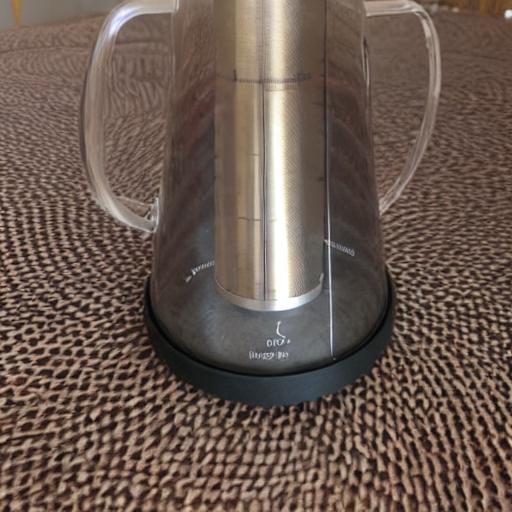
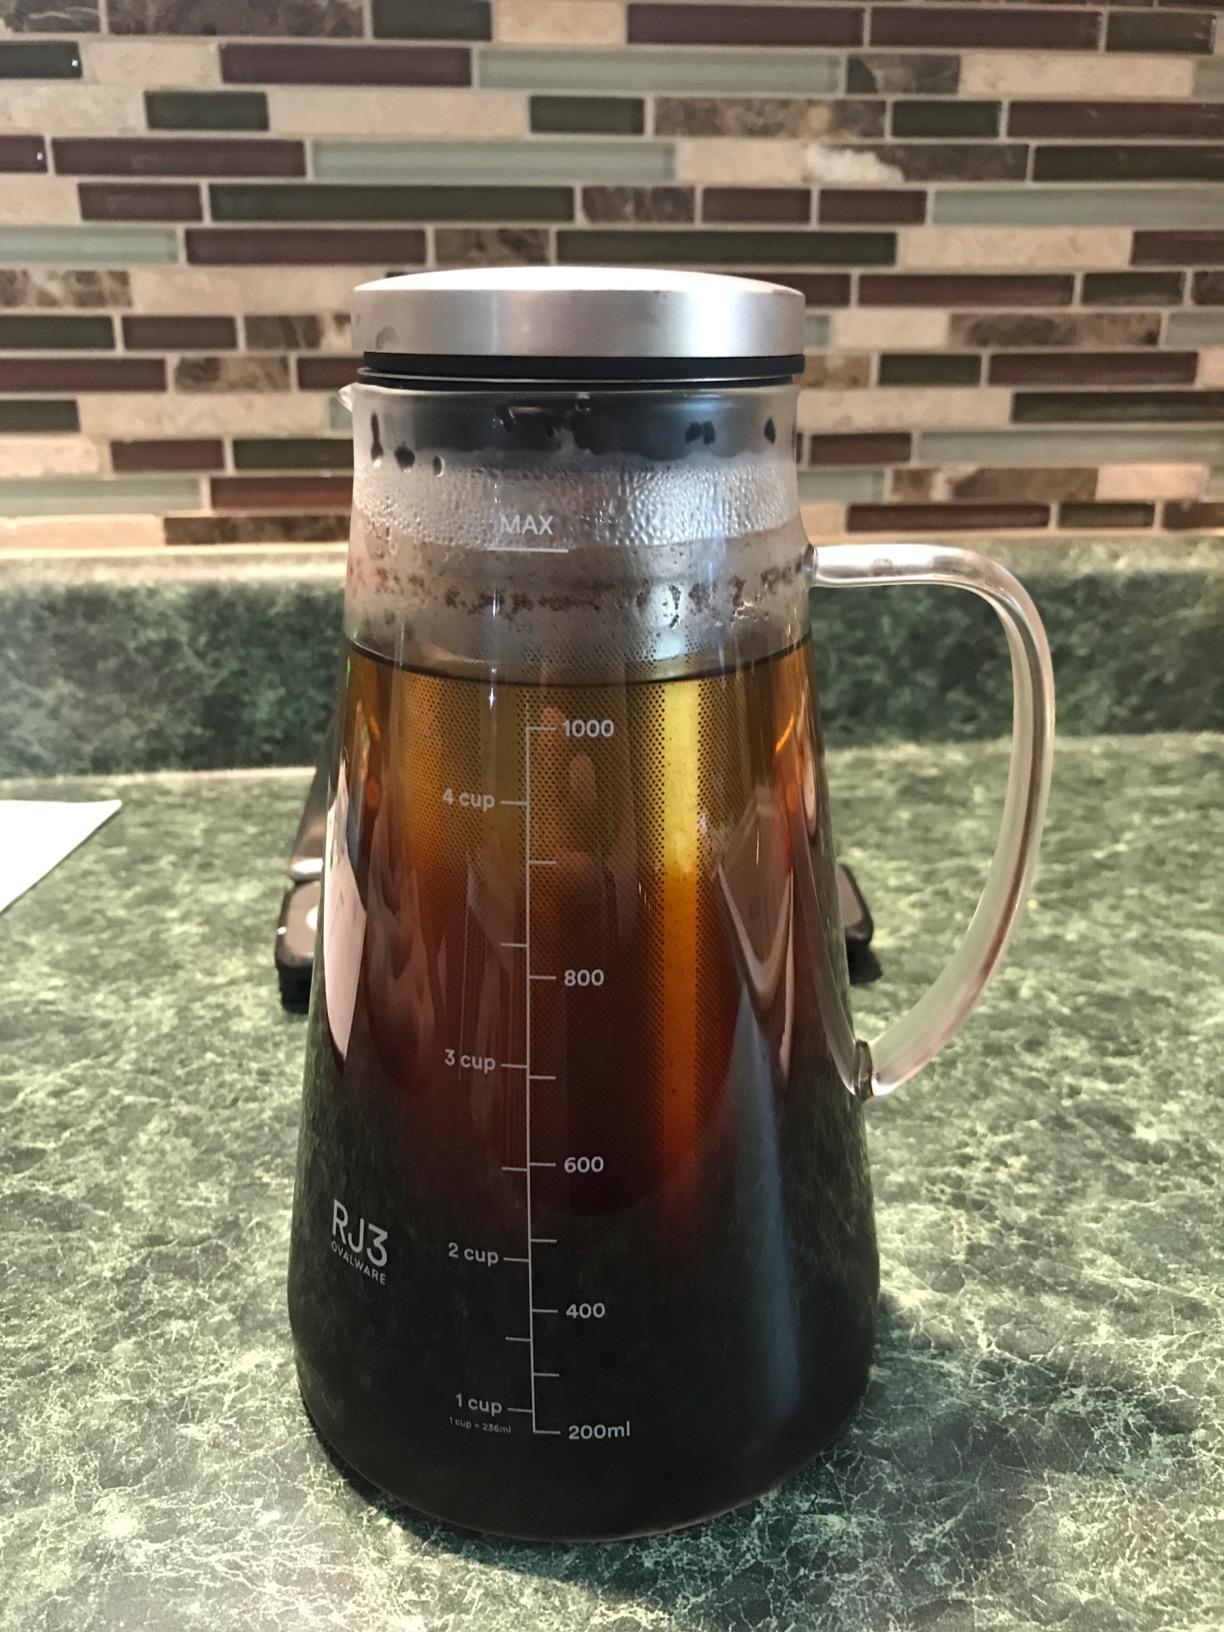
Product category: items_tea
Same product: no